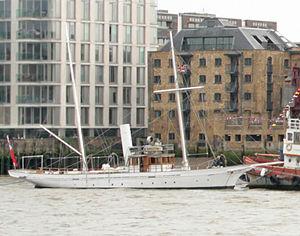
Le Amazon est un yacht-goélette britannique à coque, pont et mâts en bois. C'est un ancien yacht à vapeur de 1885.